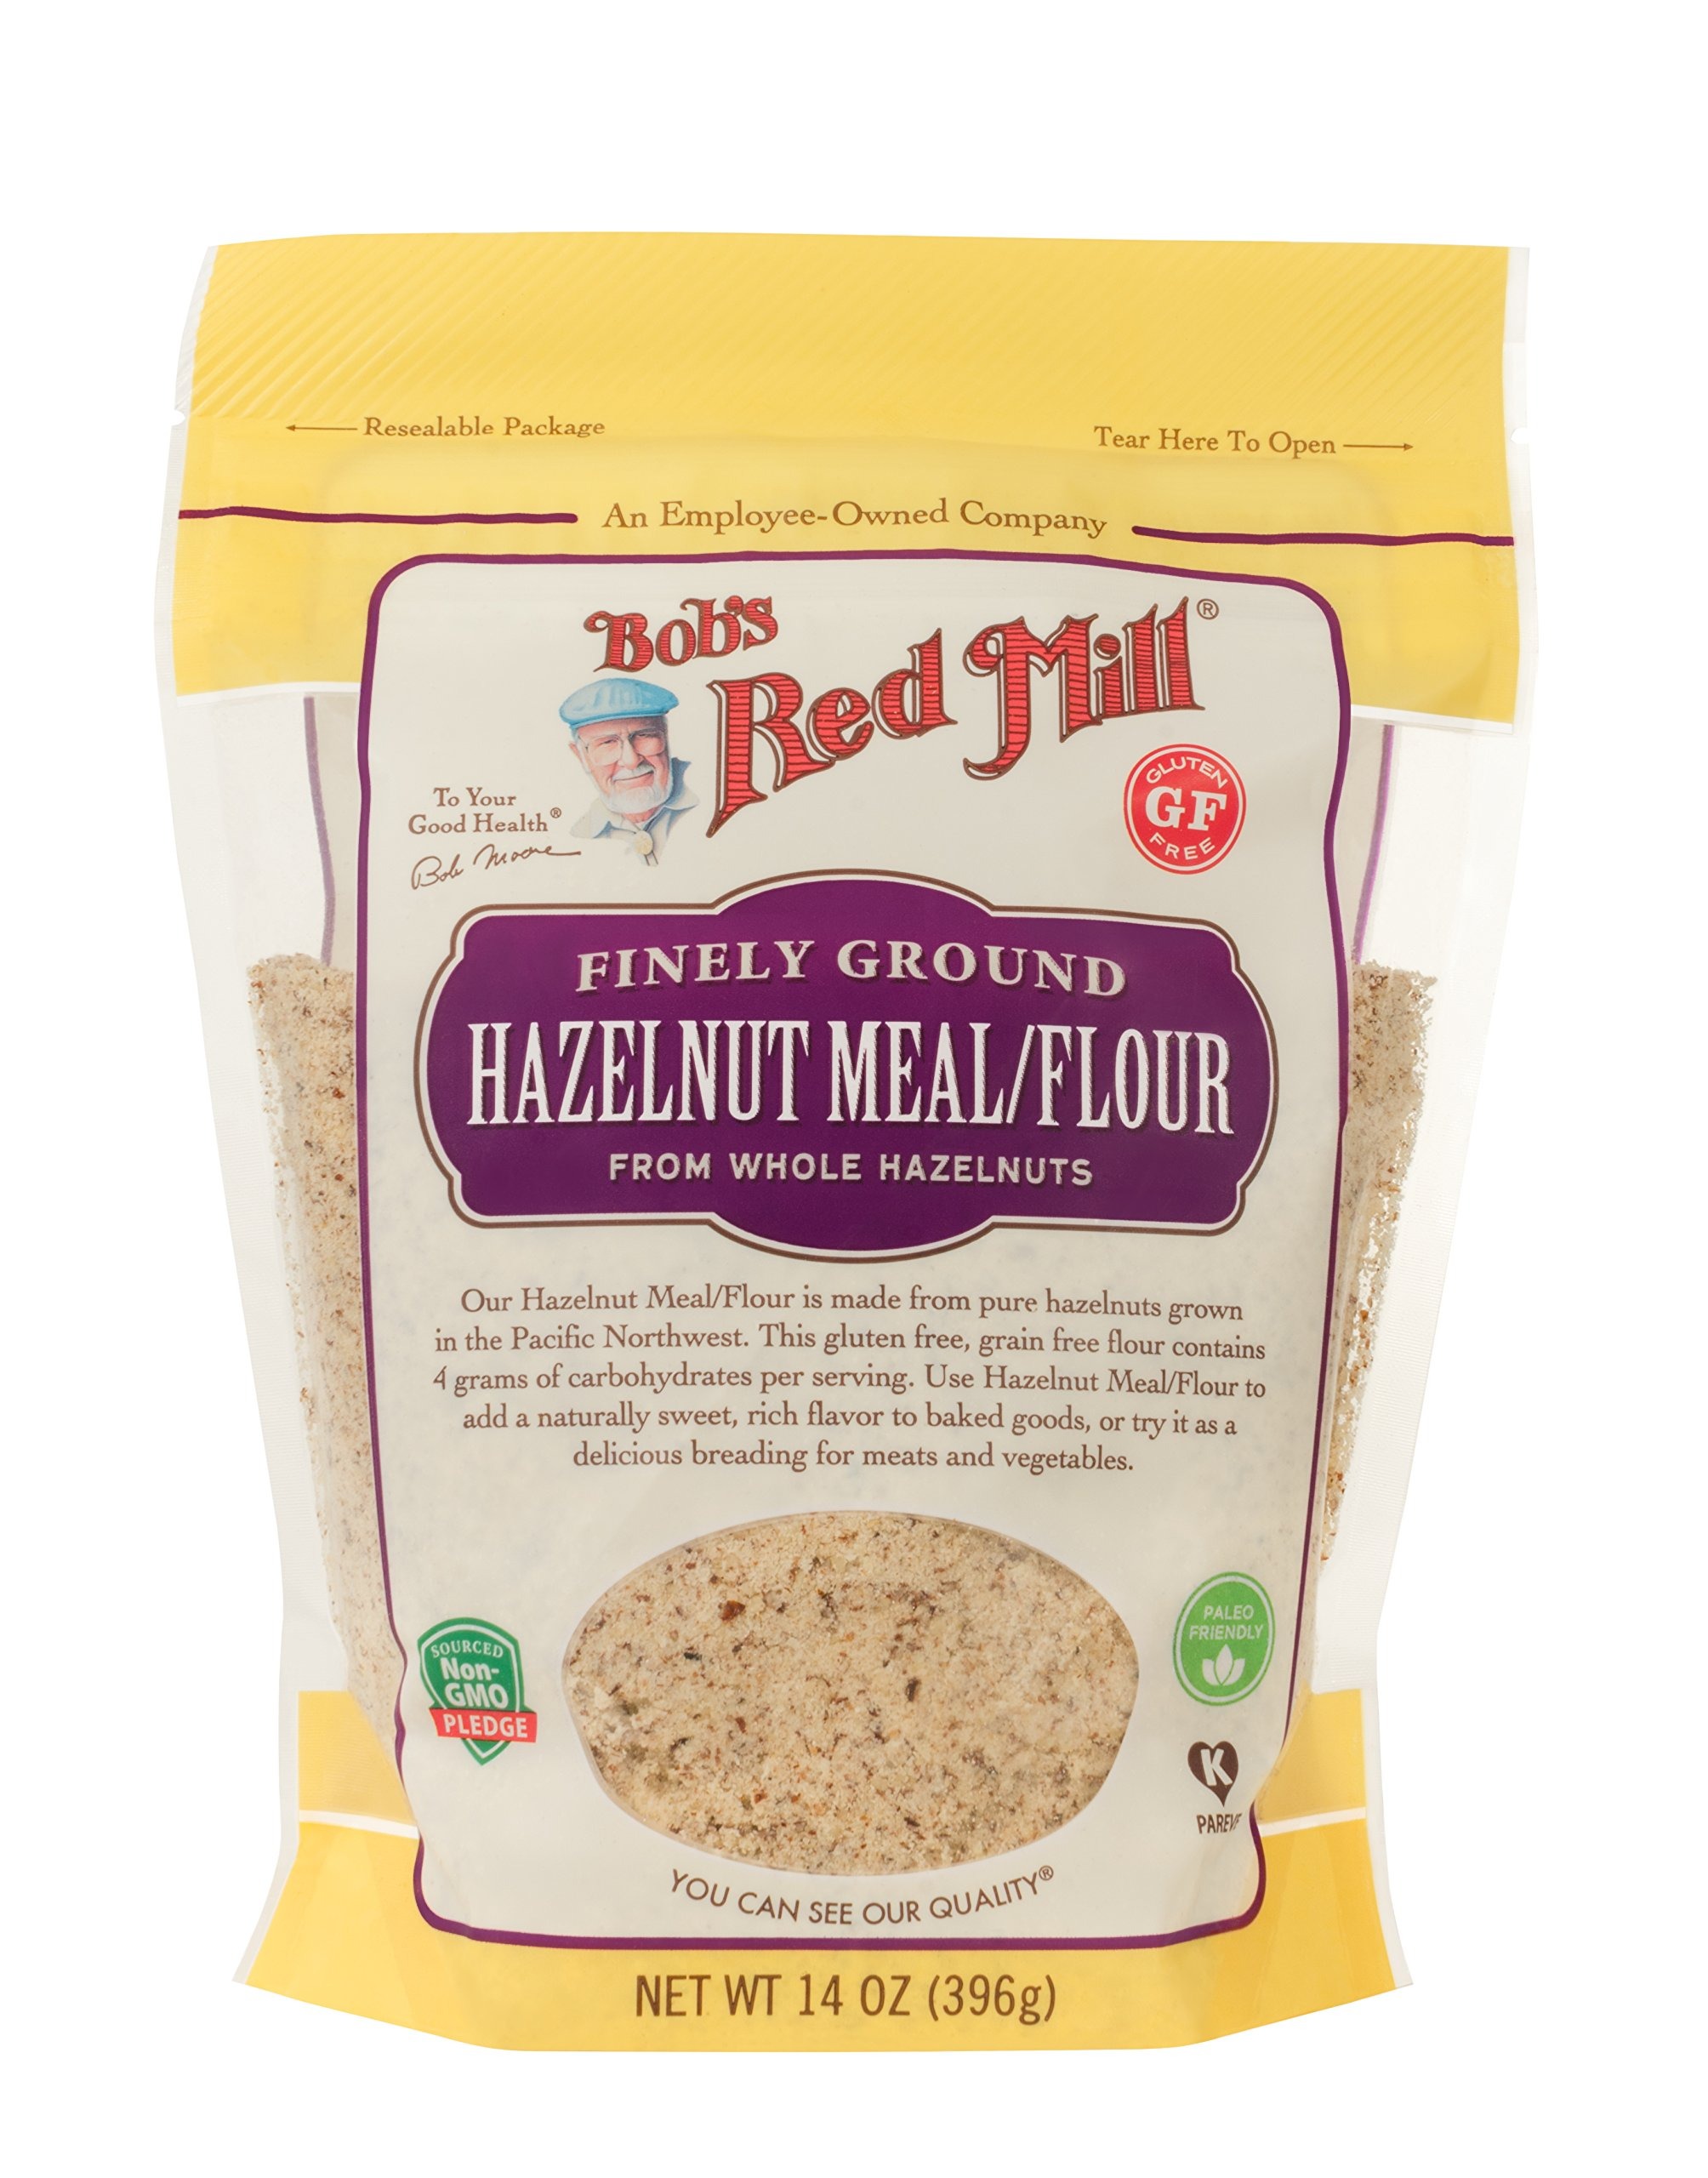
Item Name: Bob's Red Mill, Hazelnut Flour, 14 oz
Bullet Point 1: Bob’s Red Mill Hazelnut Flour pairs deliciously with chocolate—think of that famous chocolate hazelnut spread—or this flour can be folded into beaten egg whites to create hazelnut macarons
Bullet Point 2: An essential ingredient in recipes like hazelnut flour olive oil cake or hazelnut cookies
Bullet Point 3: Replace 30% of the wheat flour with hazelnut flour to add wonderful texture and rich, buttery flavor to your baking, while reducing the total carbohydrates
Bullet Point 4: Hazelnut flour is outstanding in pastries, pie crusts, cakes, cookies, pancakes and quick breads, but this flour can also be used in savory applications
Bullet Point 5: Paleo-friendly; grain-free
Value: 14.0
Unit: Ounce

Price: 17.22